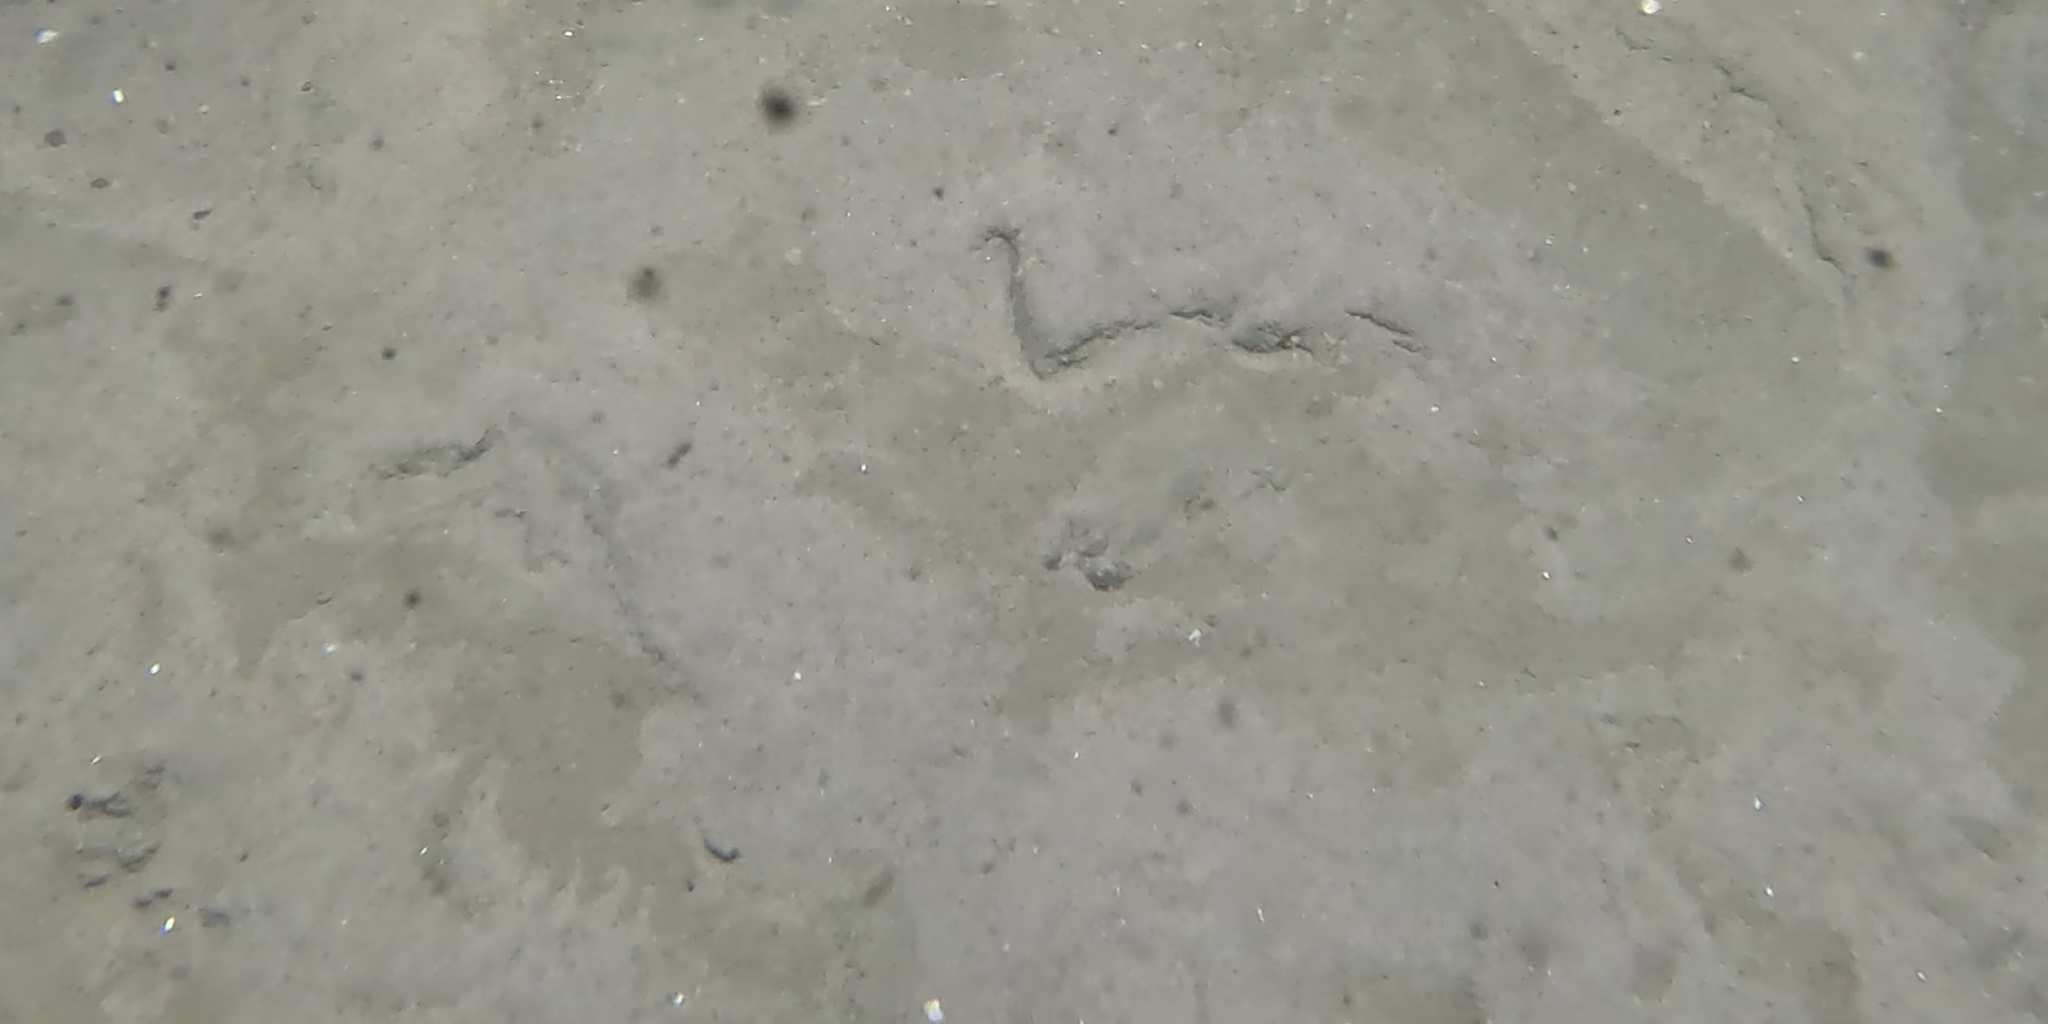
Seabed habitat: sand